Carola Häggkvist

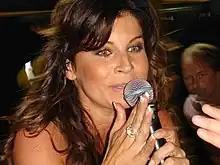
Carola in 2006

Having performed as part of the interval act at Melodifestivalen 2005, Häggkvist confirmed that she would return to the competition in 2006. She performed "Evighet" ("Eternity"), written by Bobby Ljunggren, Henrik Wikström and , which she described as a "true winning song". The song qualified from the fourth semi-final in Gothenburg on 11 March 2006, and was widely tipped to win the festival outright as the final at the Stockholm Globe Arena approached. Despite finishing second with the regional juries to Andreas Johnson, "Evighet" won the competition with 232 points. Prior to the contest, Carola visited 12 countries where she promoted her song. "Invincible" received a large amount of air play on the radios in these countries. The song qualified from the semi-final of the Eurovision Song Contest in Athens, in English as "Invincible". Häggkvist in the end finished fifth out of twenty-four with 170 points. This placing also made her the third-most successful artist in the history of Eurovision, counting by total points earned in her performances, with her three songs scoring a total of 442 points, behind only Dima Bilan, the 2006 runner-up and 2008 winner; and Loreen, winner of 2012 and 2023.